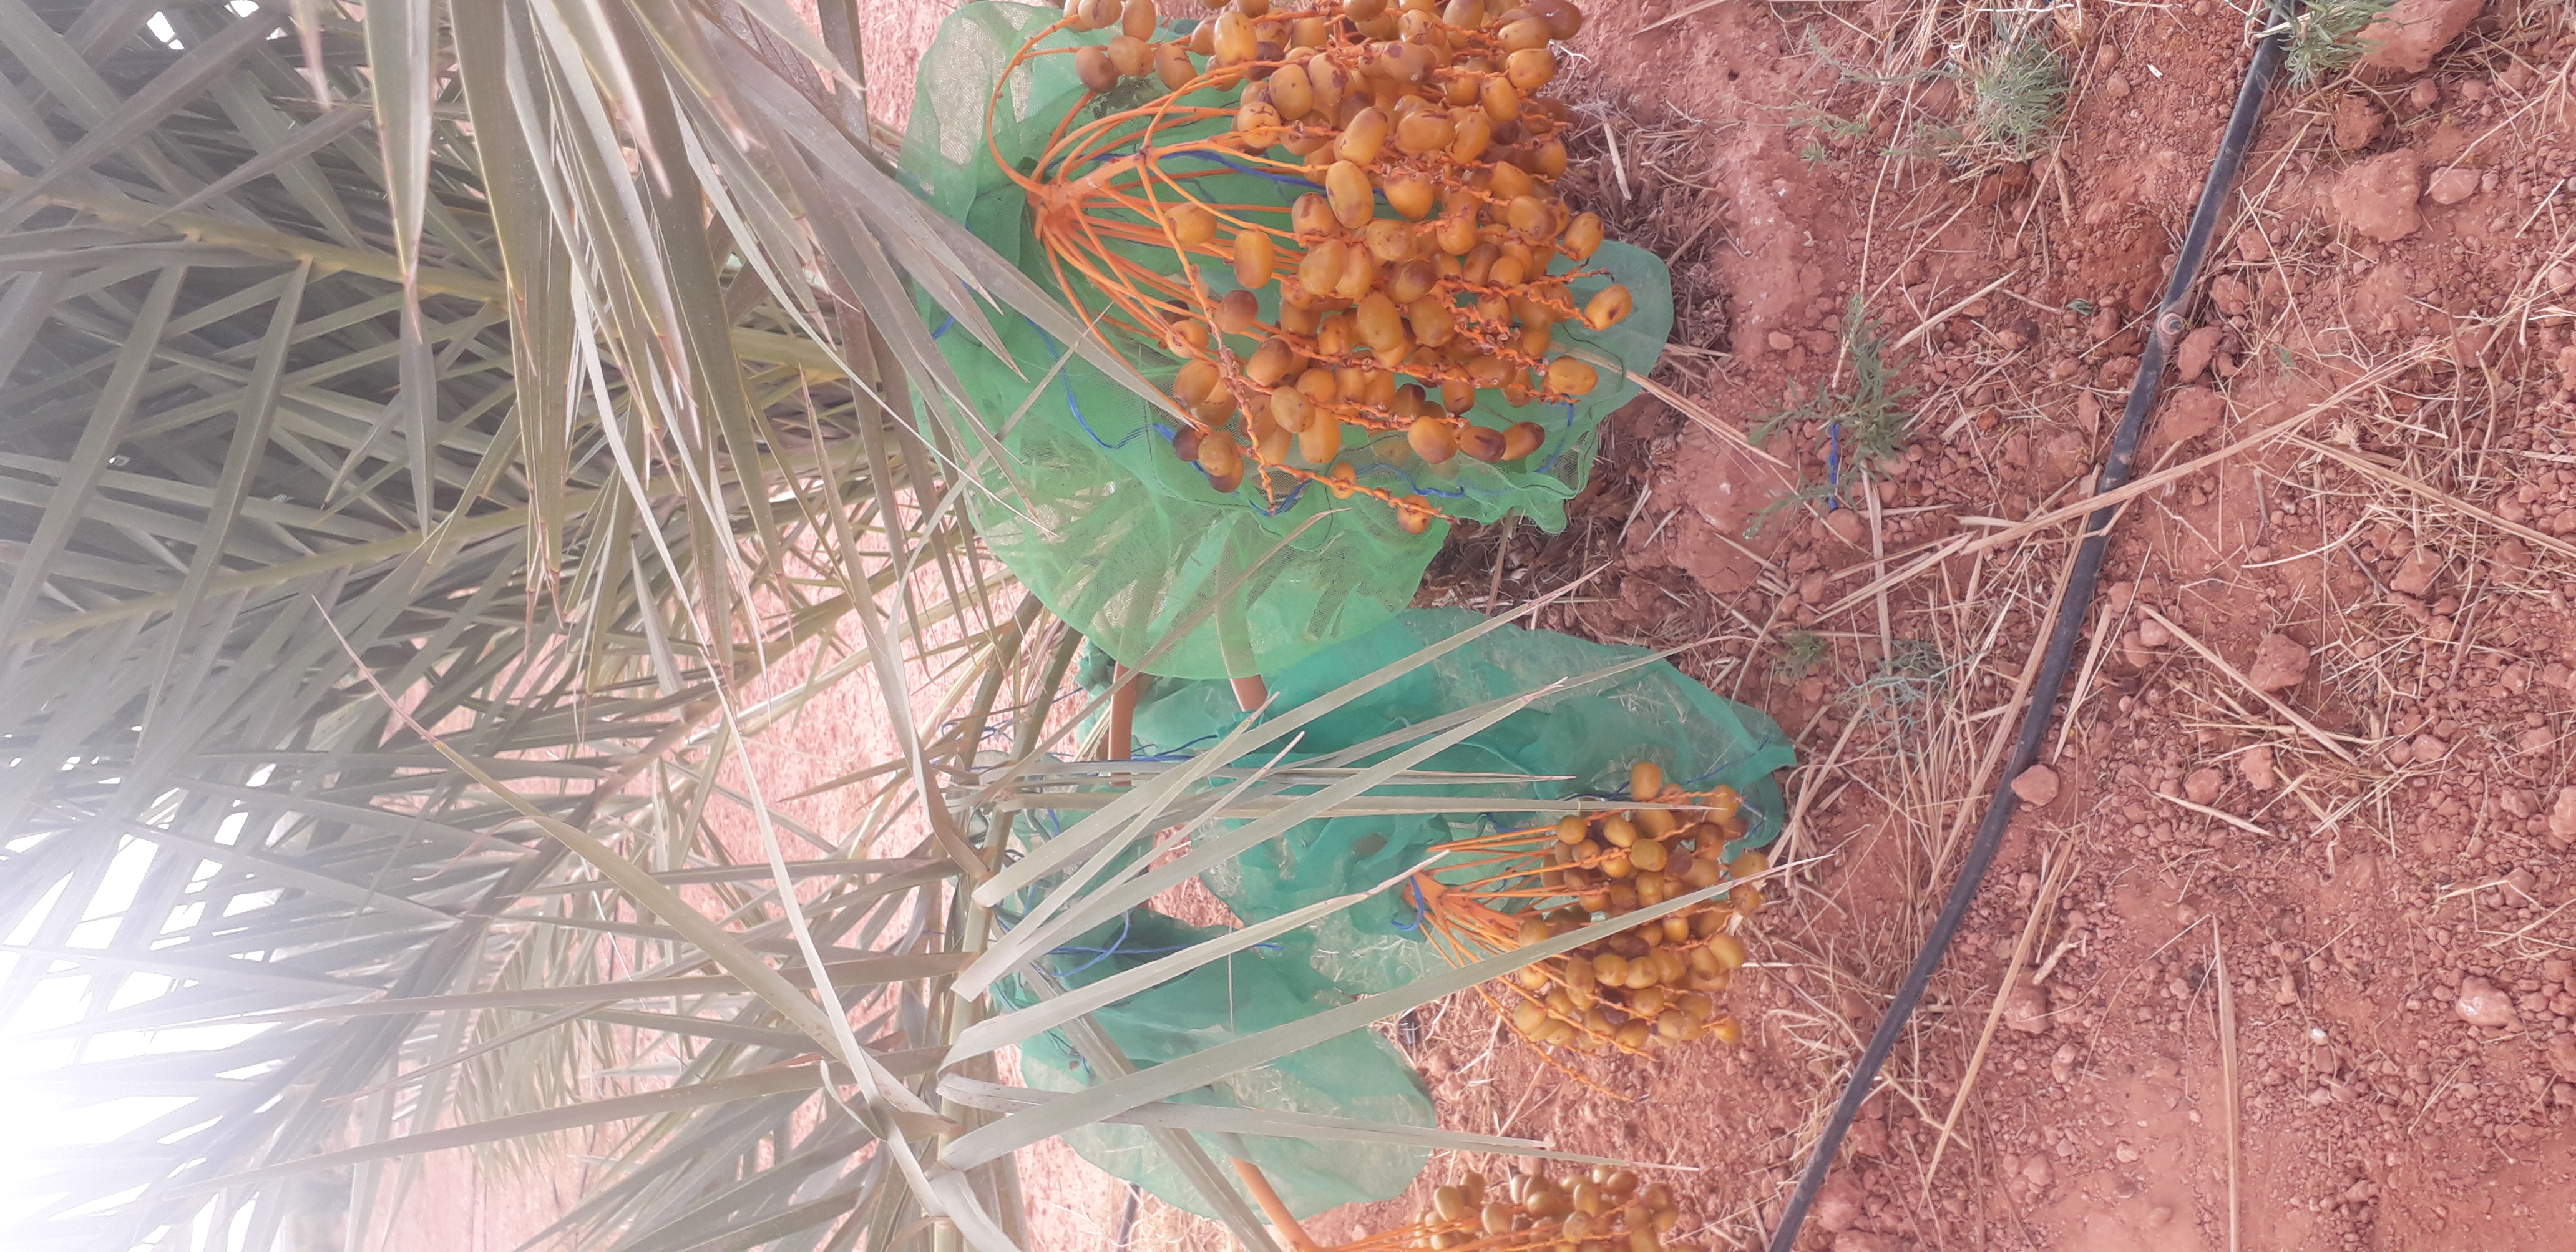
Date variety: Boufagous